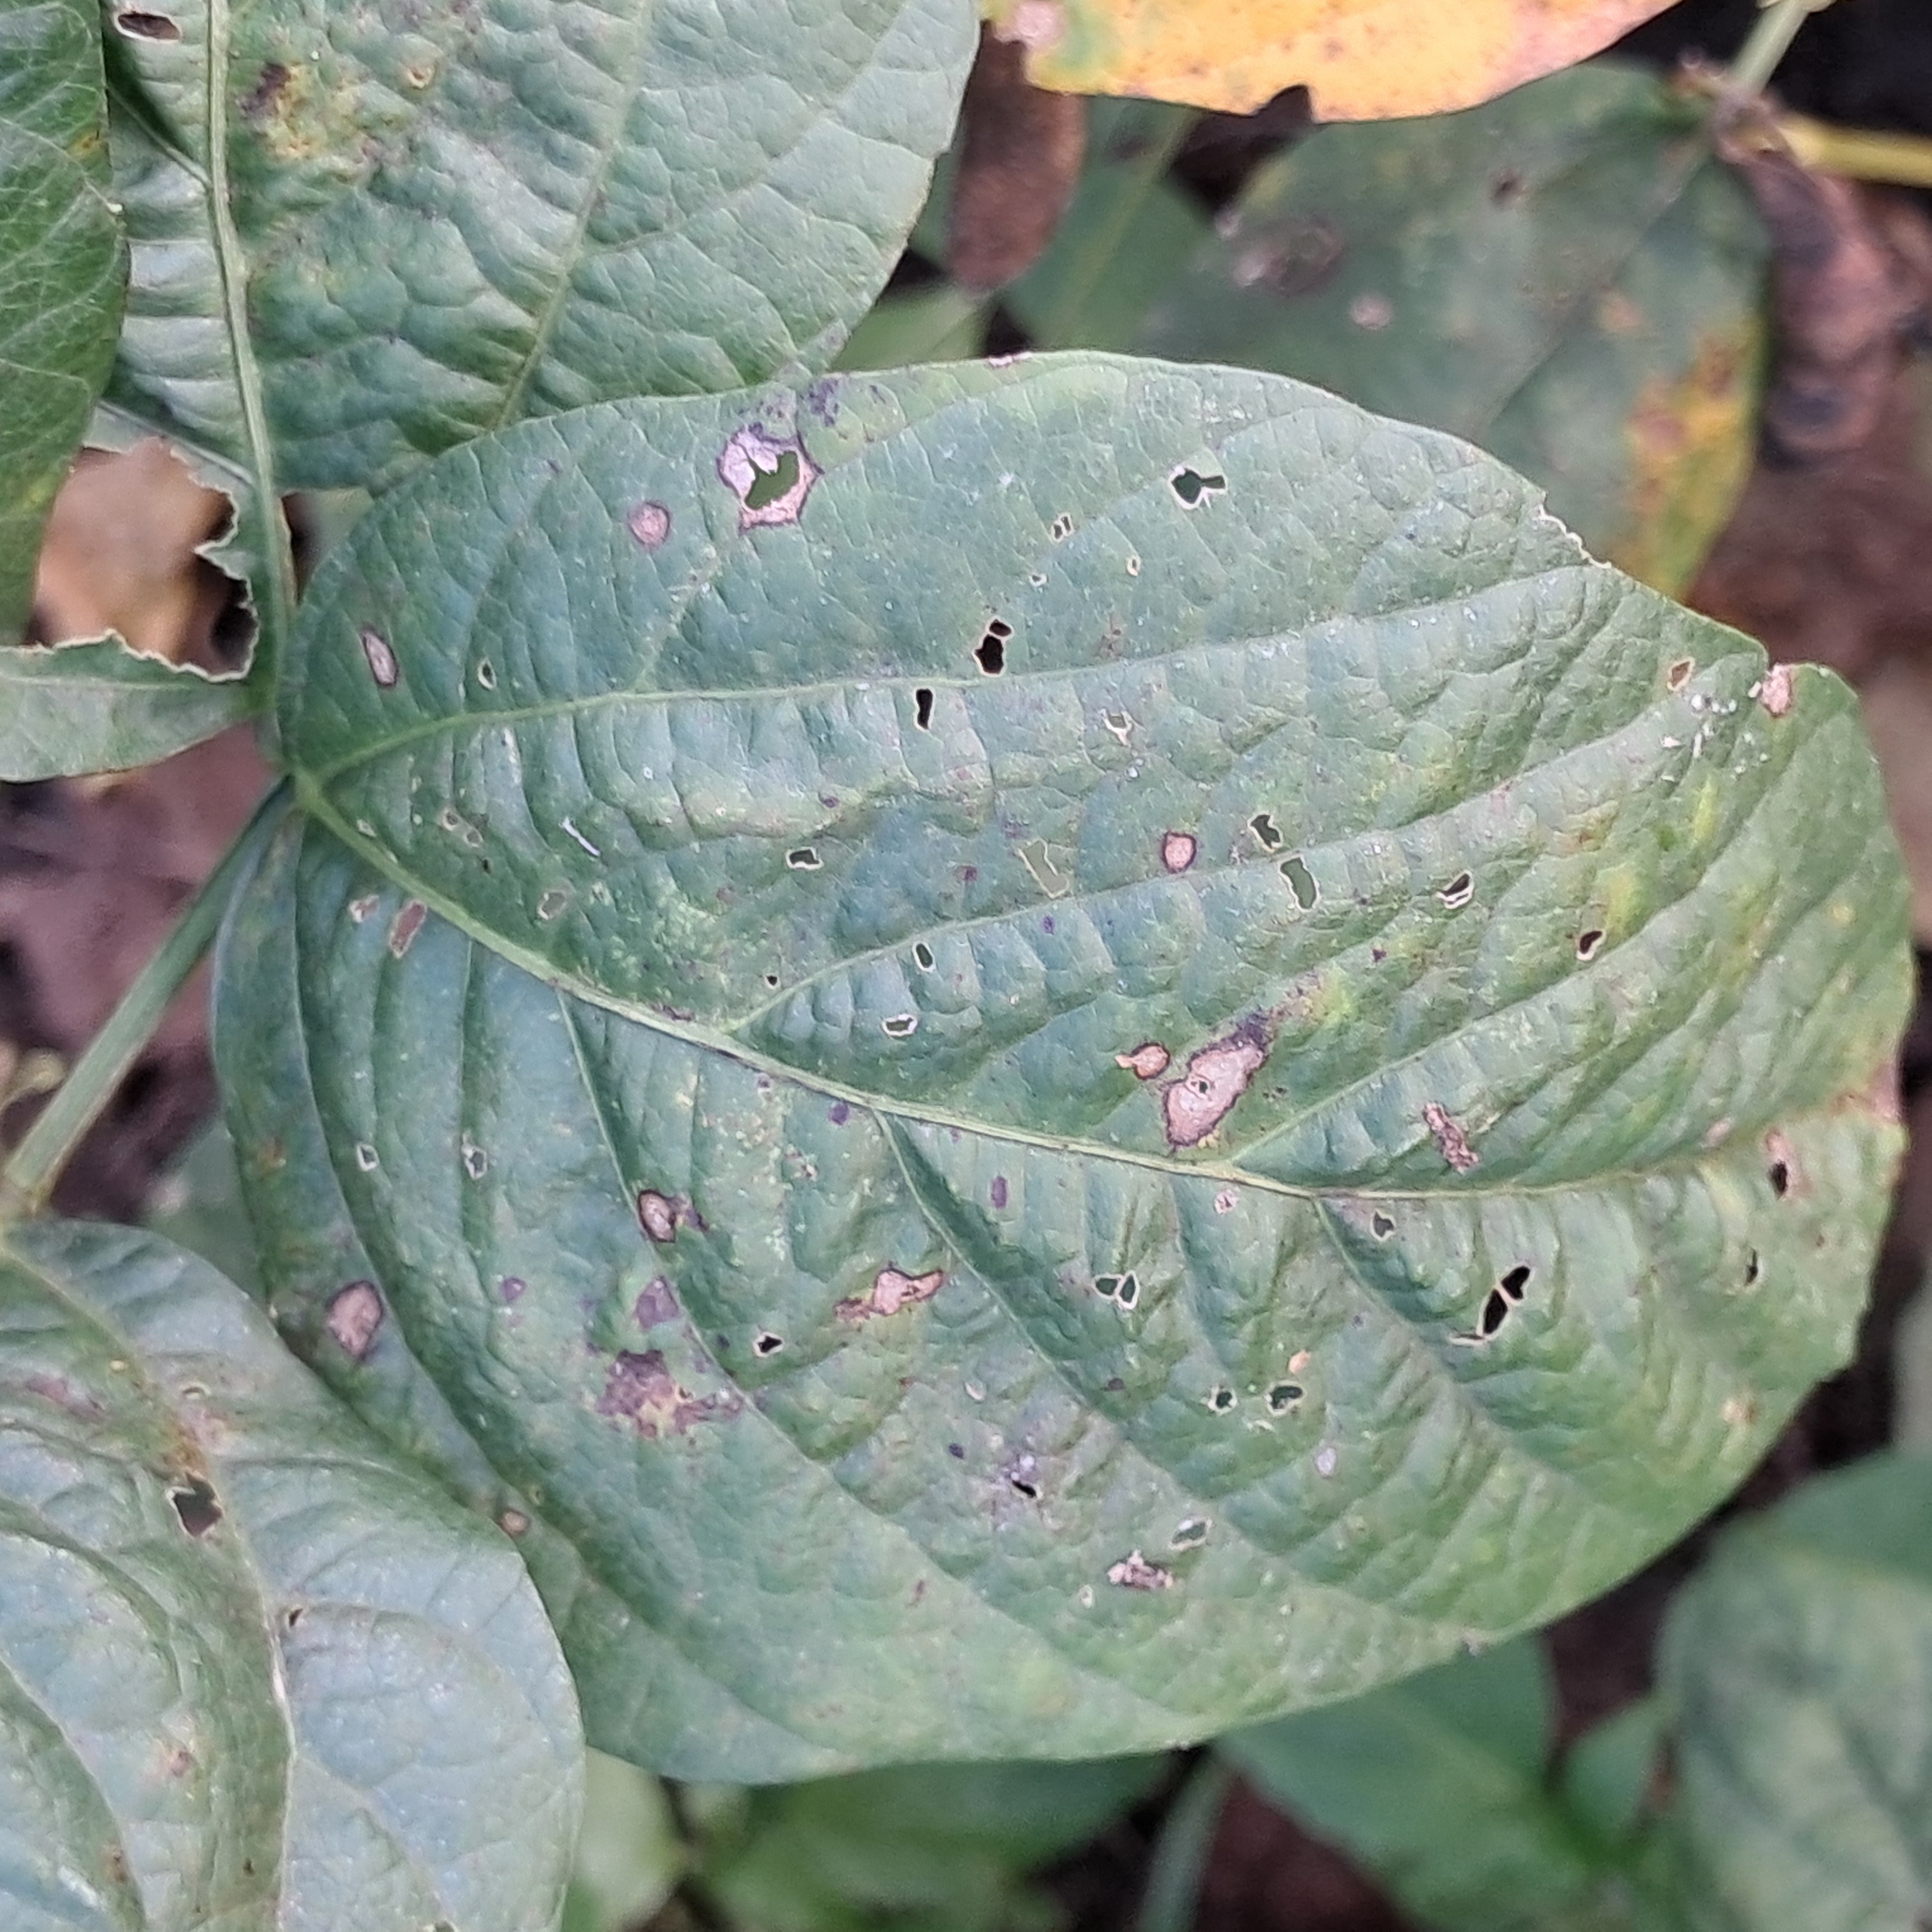
Label: Rust